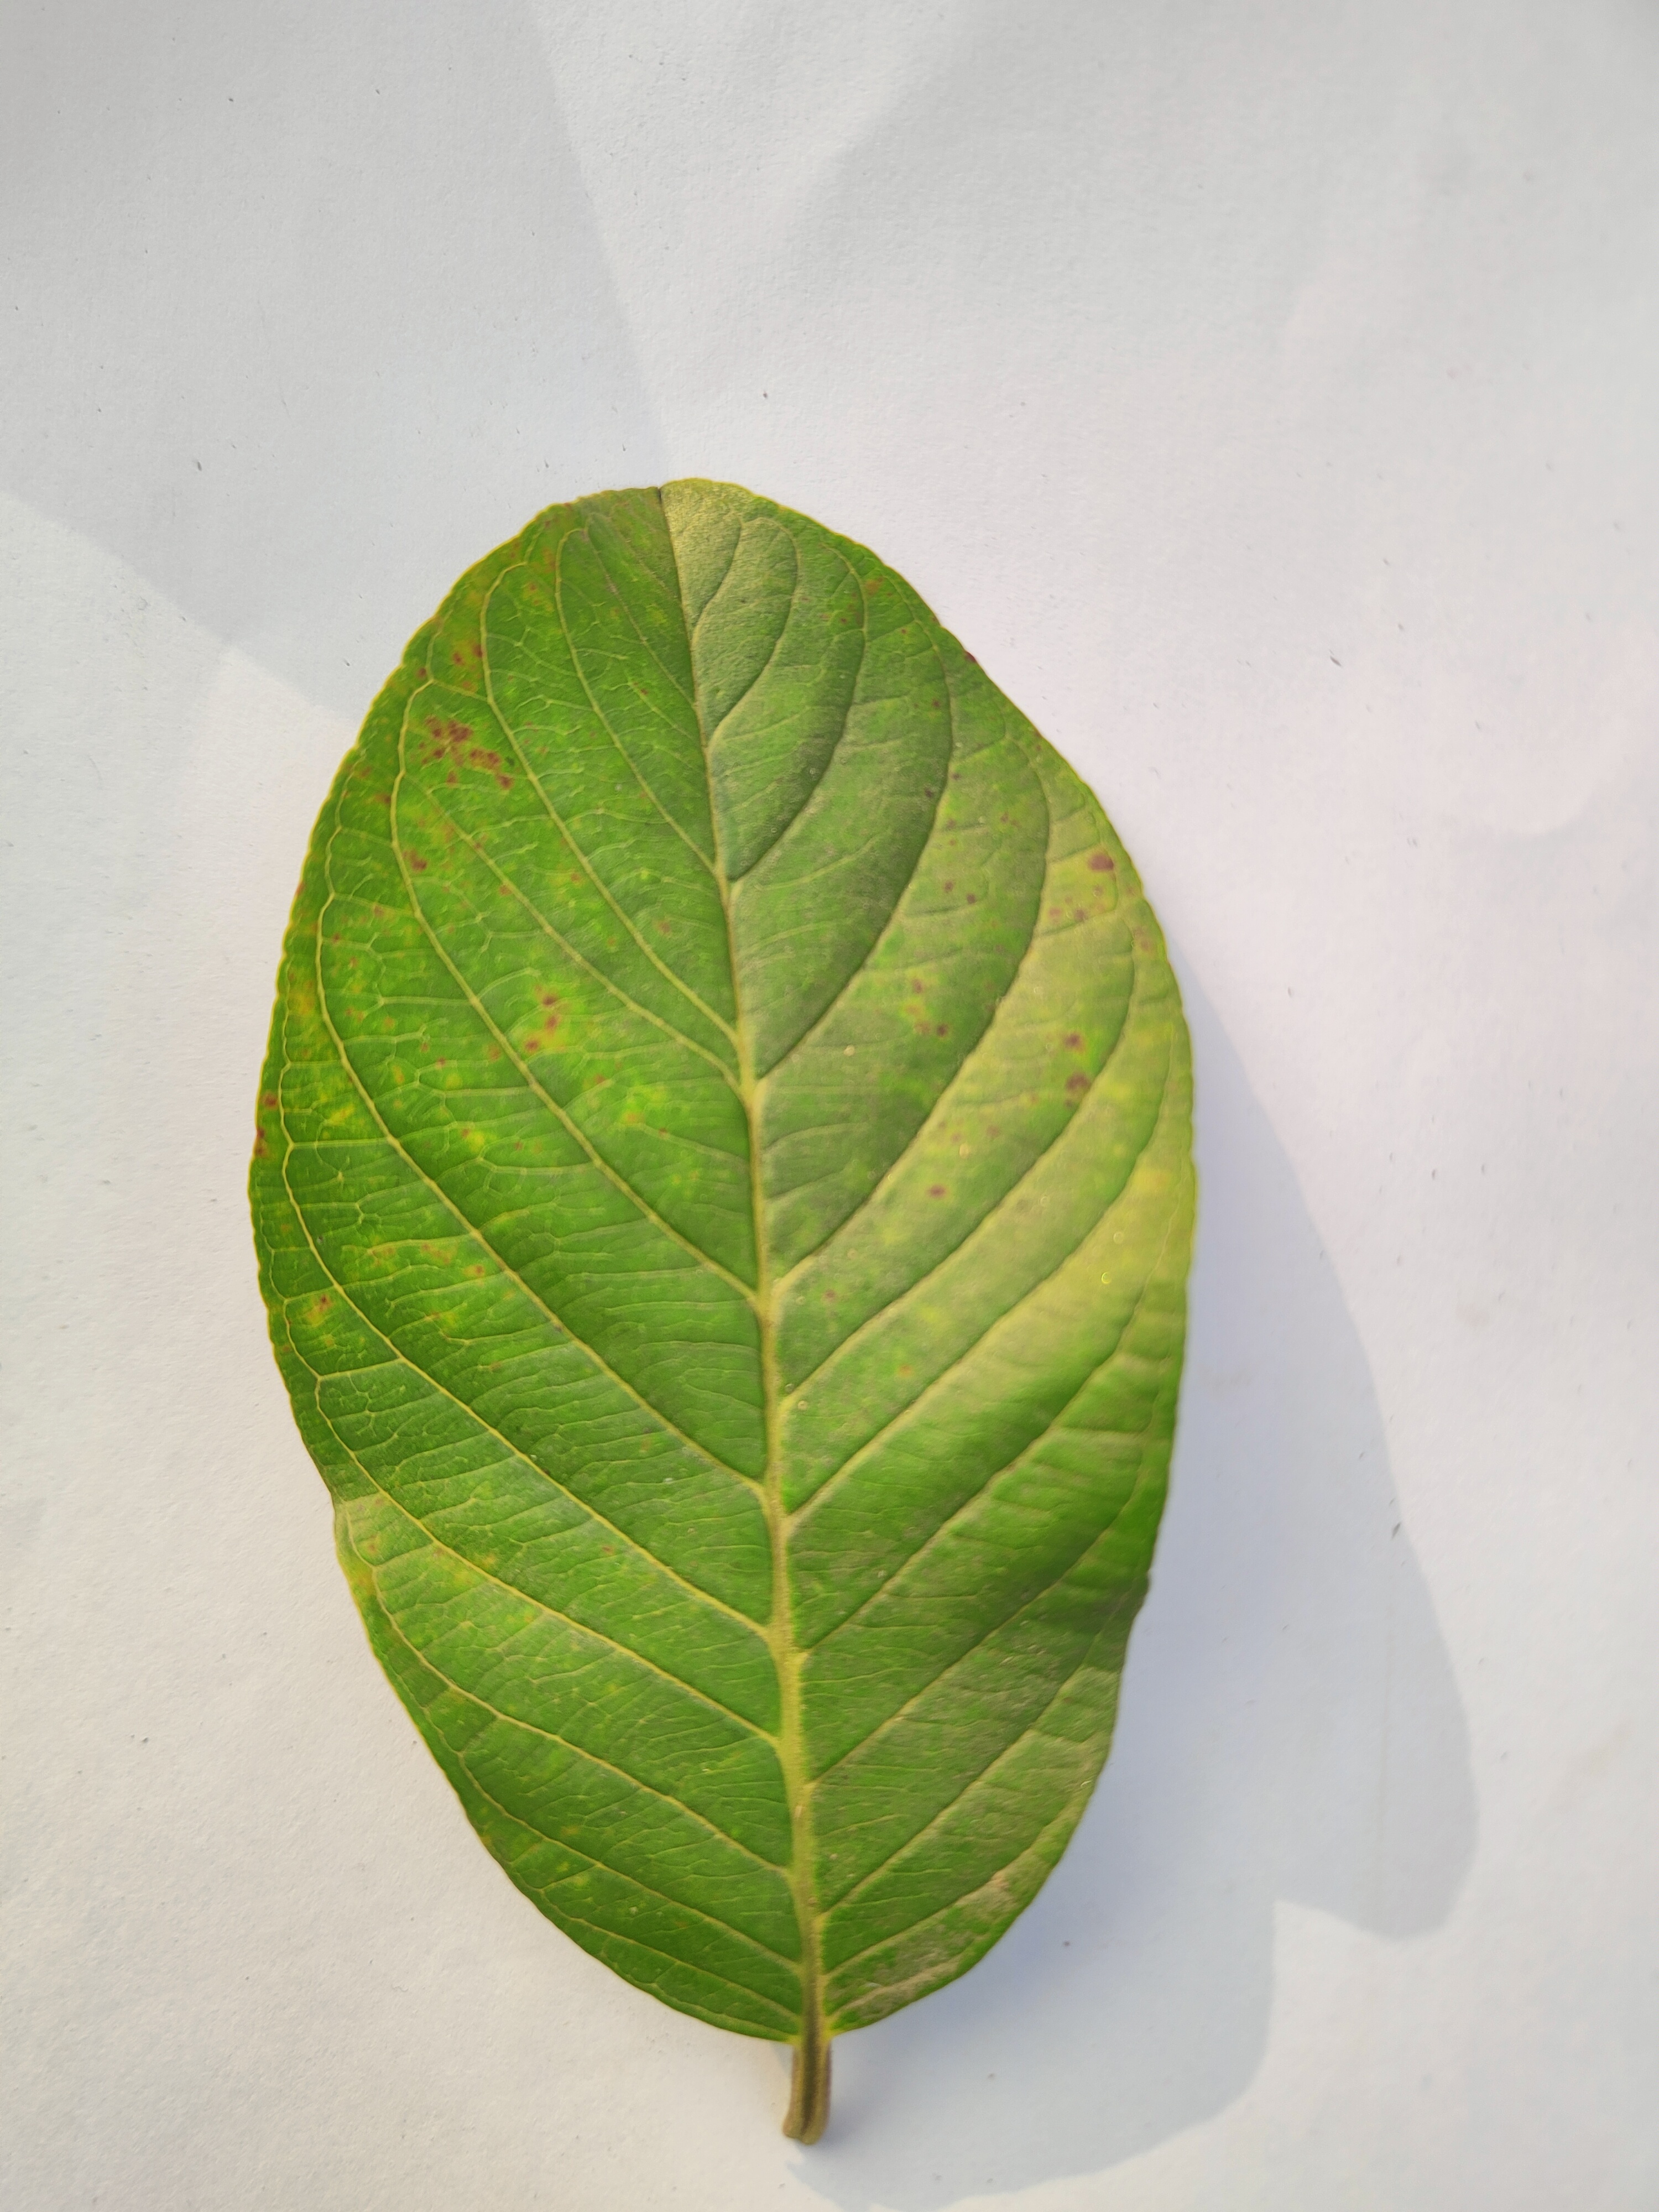
Leaf variety: Guava